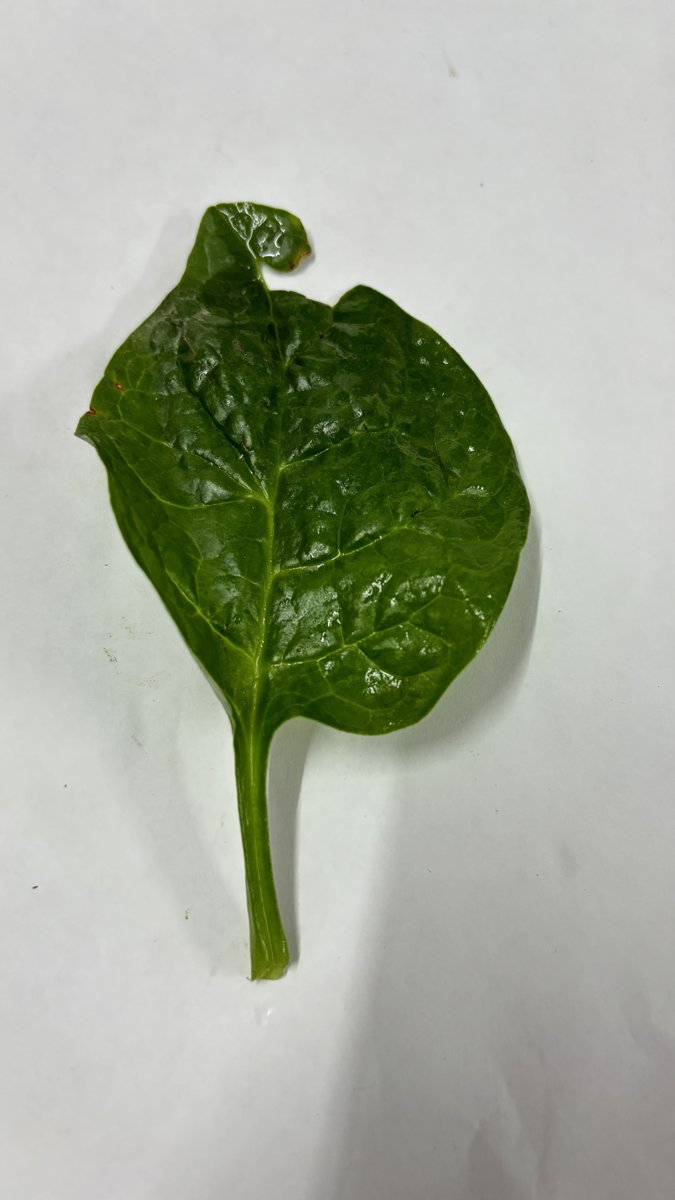
Label: Pest-Damage